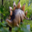
Label: dinosaur